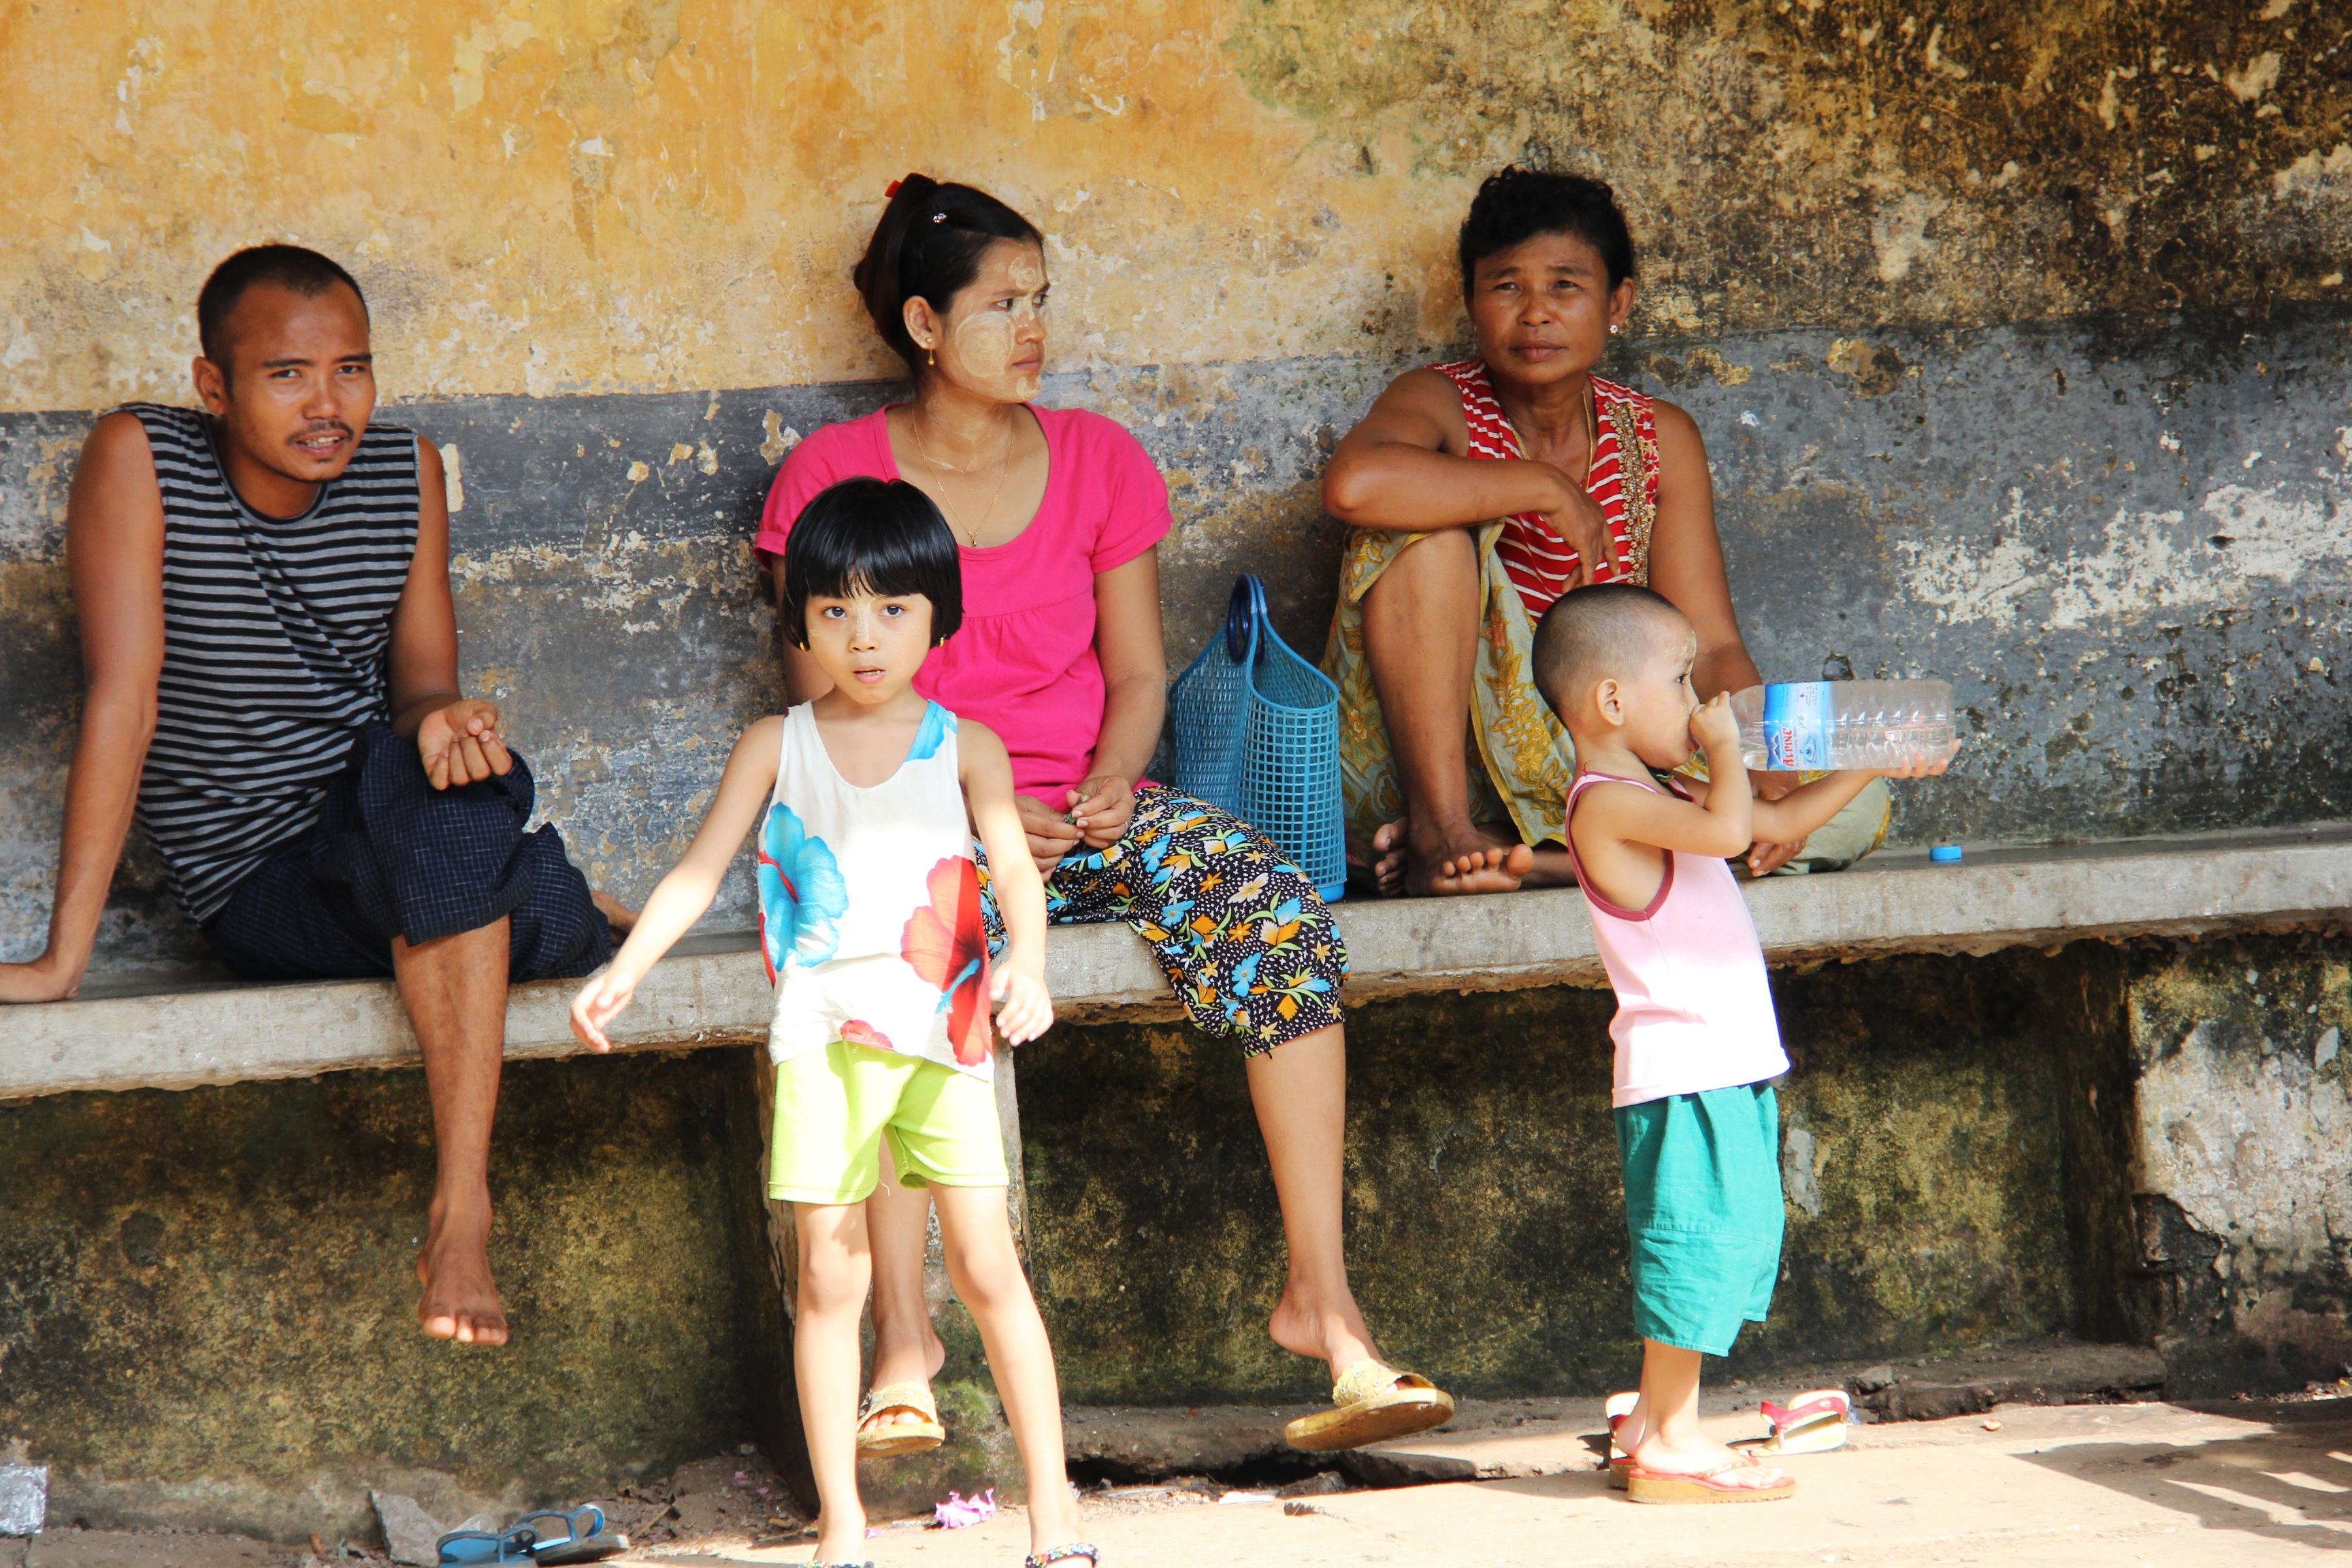
man, person, people, girl, boy, summer, vacation, tourist, travel, village, child, cheerful, outdoors, family, men, children, happy, women, hot, day, local, resting, adult, friendly, myanmar, burmese, yangon, sunny day, social group, family reunion